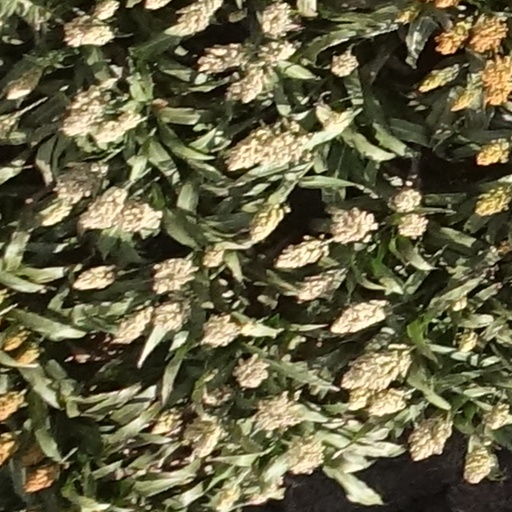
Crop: sorghum